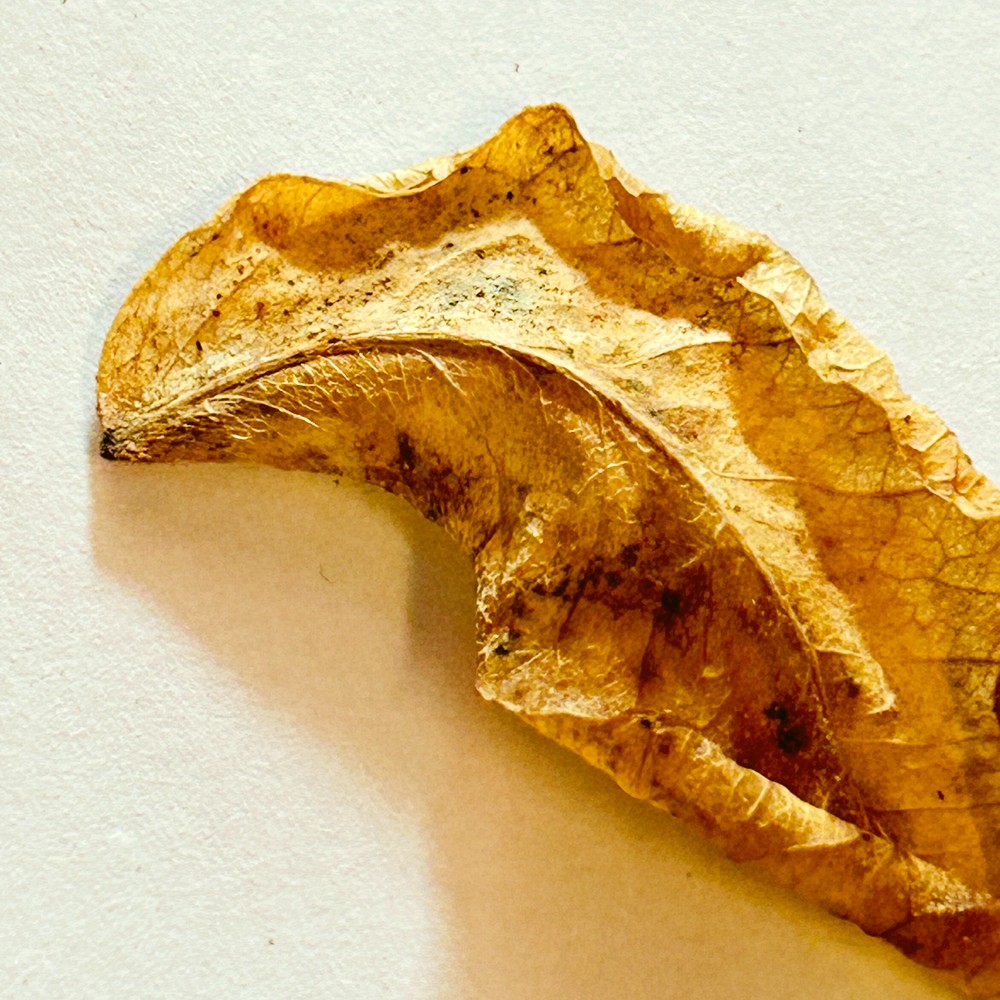
Label: Dry Leaf